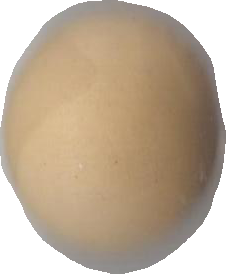
Variety: Grobogan